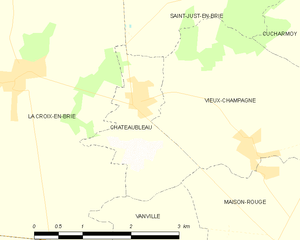
Carte des communes françaises Châteaubleau